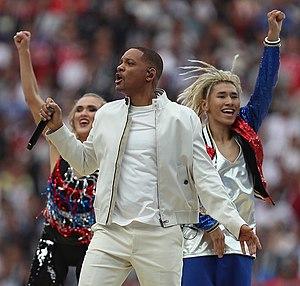
La finale de la Coupe du monde de football 2018 est le match de football concluant la 21ᵉ Coupe du monde, organisée en Russie. Elle a eu lieu le 15 juillet 2018 au stade Loujniki de Moscou, à 18 h heure locale.